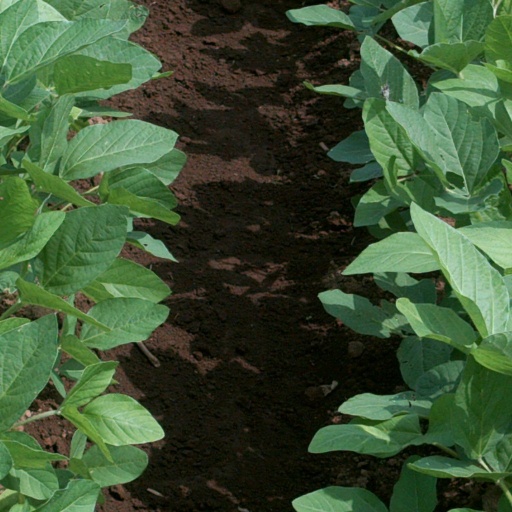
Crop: soybean